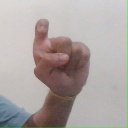
अक्षर: इ